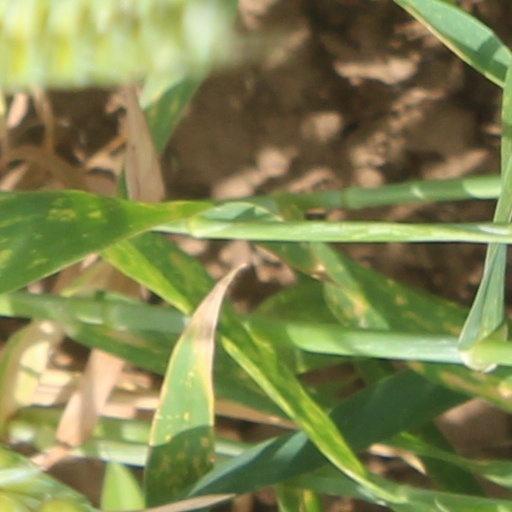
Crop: wheat